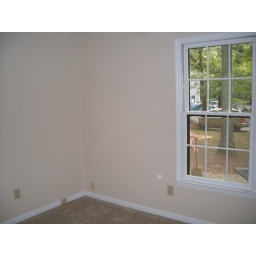
Front small bedroom has view of front yard. That's my car parked out by the street.